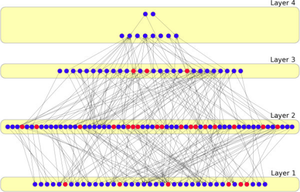
Les points représentent les facteurs de transcription et les lignes représentent les interactions régulatrices.
L'évolution des plans d'organisation des animaux est l'ensemble des changements progressifs au long des générations d'espèces animales concernant leur plan d'organisation, c'est-à-dire leur architecture particulière sur le plan structurel et fonctionnel.